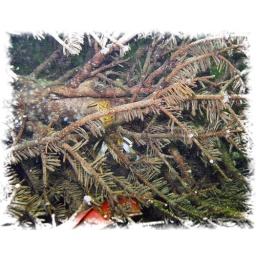
Crayfish in a spruce tree that was placed in the water to create a structure for the fish.